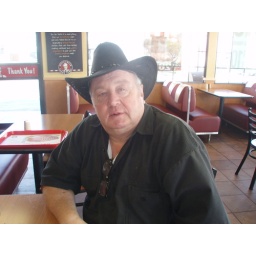
Bob bought his hat at the big market in Yuma